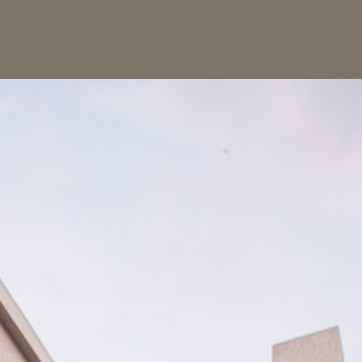
Material: sky